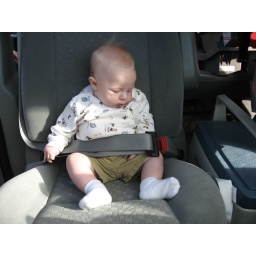
Baby in a big boy seat